Cheick Tioté

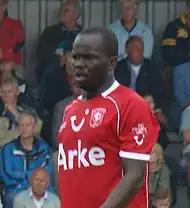
Tioté playing for Twente in 2008

At the end of the season, Roda JC expressed interest in signing Tioté, along with Cercle Brugge. Eventually, on 12 June 2008, Tioté signed for Dutch Eredivisie side Twente for a fee reported to be around €750,000, signing a four-year contract, with an option for another year. Upon joining the club, Tioté said he doubted of having first team football at Anderlecht should he have stayed.